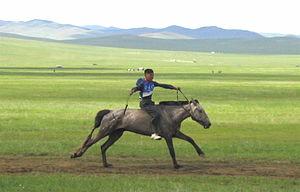
Le cheval mongol est une race de petit cheval de selle, qui, comme son nom l'indique, est le cheval autochtone de la Mongolie. C'est une race très ancienne qui est à l'origine de nombreuses autres races dans le monde. Petit et trapu, il est classé dans les poneys. Sa docilité, sa résistance et son endurance font de ce cheval le compagnon indispensable des nomades. Il est ainsi utilisé autant en élevage pour le lait des juments que comme moyen de transport, monté notamment lors du Naadam, la fête nationale mongole. C'est également une source d'inspiration pour de nombreux romans pour la jeunesse.